Fefe (song)

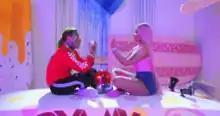
6ix9ine and Minaj playing pattycake in the music video. The childlike visuals have been criticized due to 6ix9ine's previous criminal charges related to sexual activity with a child.

6ix9ine has shared during his European tour in June 2018, that he planned to release a music video for the song when he returns to the United States. After teasing the song on July 19, he wrote in a separate post, "I'm giving you guys one last music video this Sunday before I go to jail forever," referencing his legal troubles during that period. The same day, "TMZ" reported that 6ix9ine rush-ordered a new "My Little Pony" chain in order to wear it during a scheduled video shoot with Minaj. The music video was released through YouTube on July 22, a few hours after the song's release. It was directed by TrifeDrew and William Asher of Figure Eight Creative Group, with additional direction from 6ix9ine. It features toddler-sized lollipops and SUPERINFLATED balloon art.